American Repertory Theater

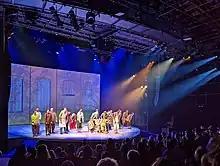
"Life of Pi" at A.R.T. in January 2023

The A.R.T.'s 30th season, its first under Artistic Director Diane Paulus, eschewed the traditional model and instead offered a series of "festivals" which encouraged audiences to experience productions as parts of larger cultural events.